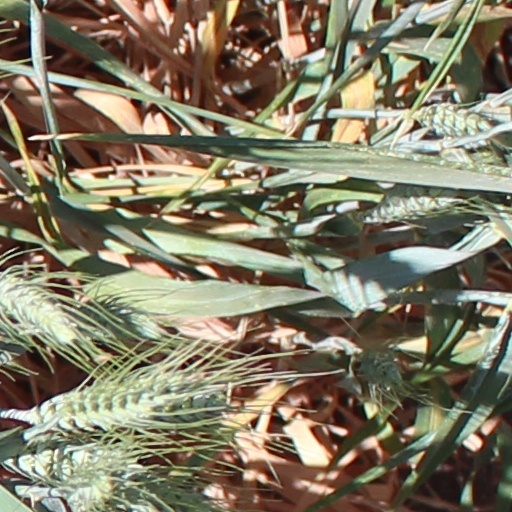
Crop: wheat